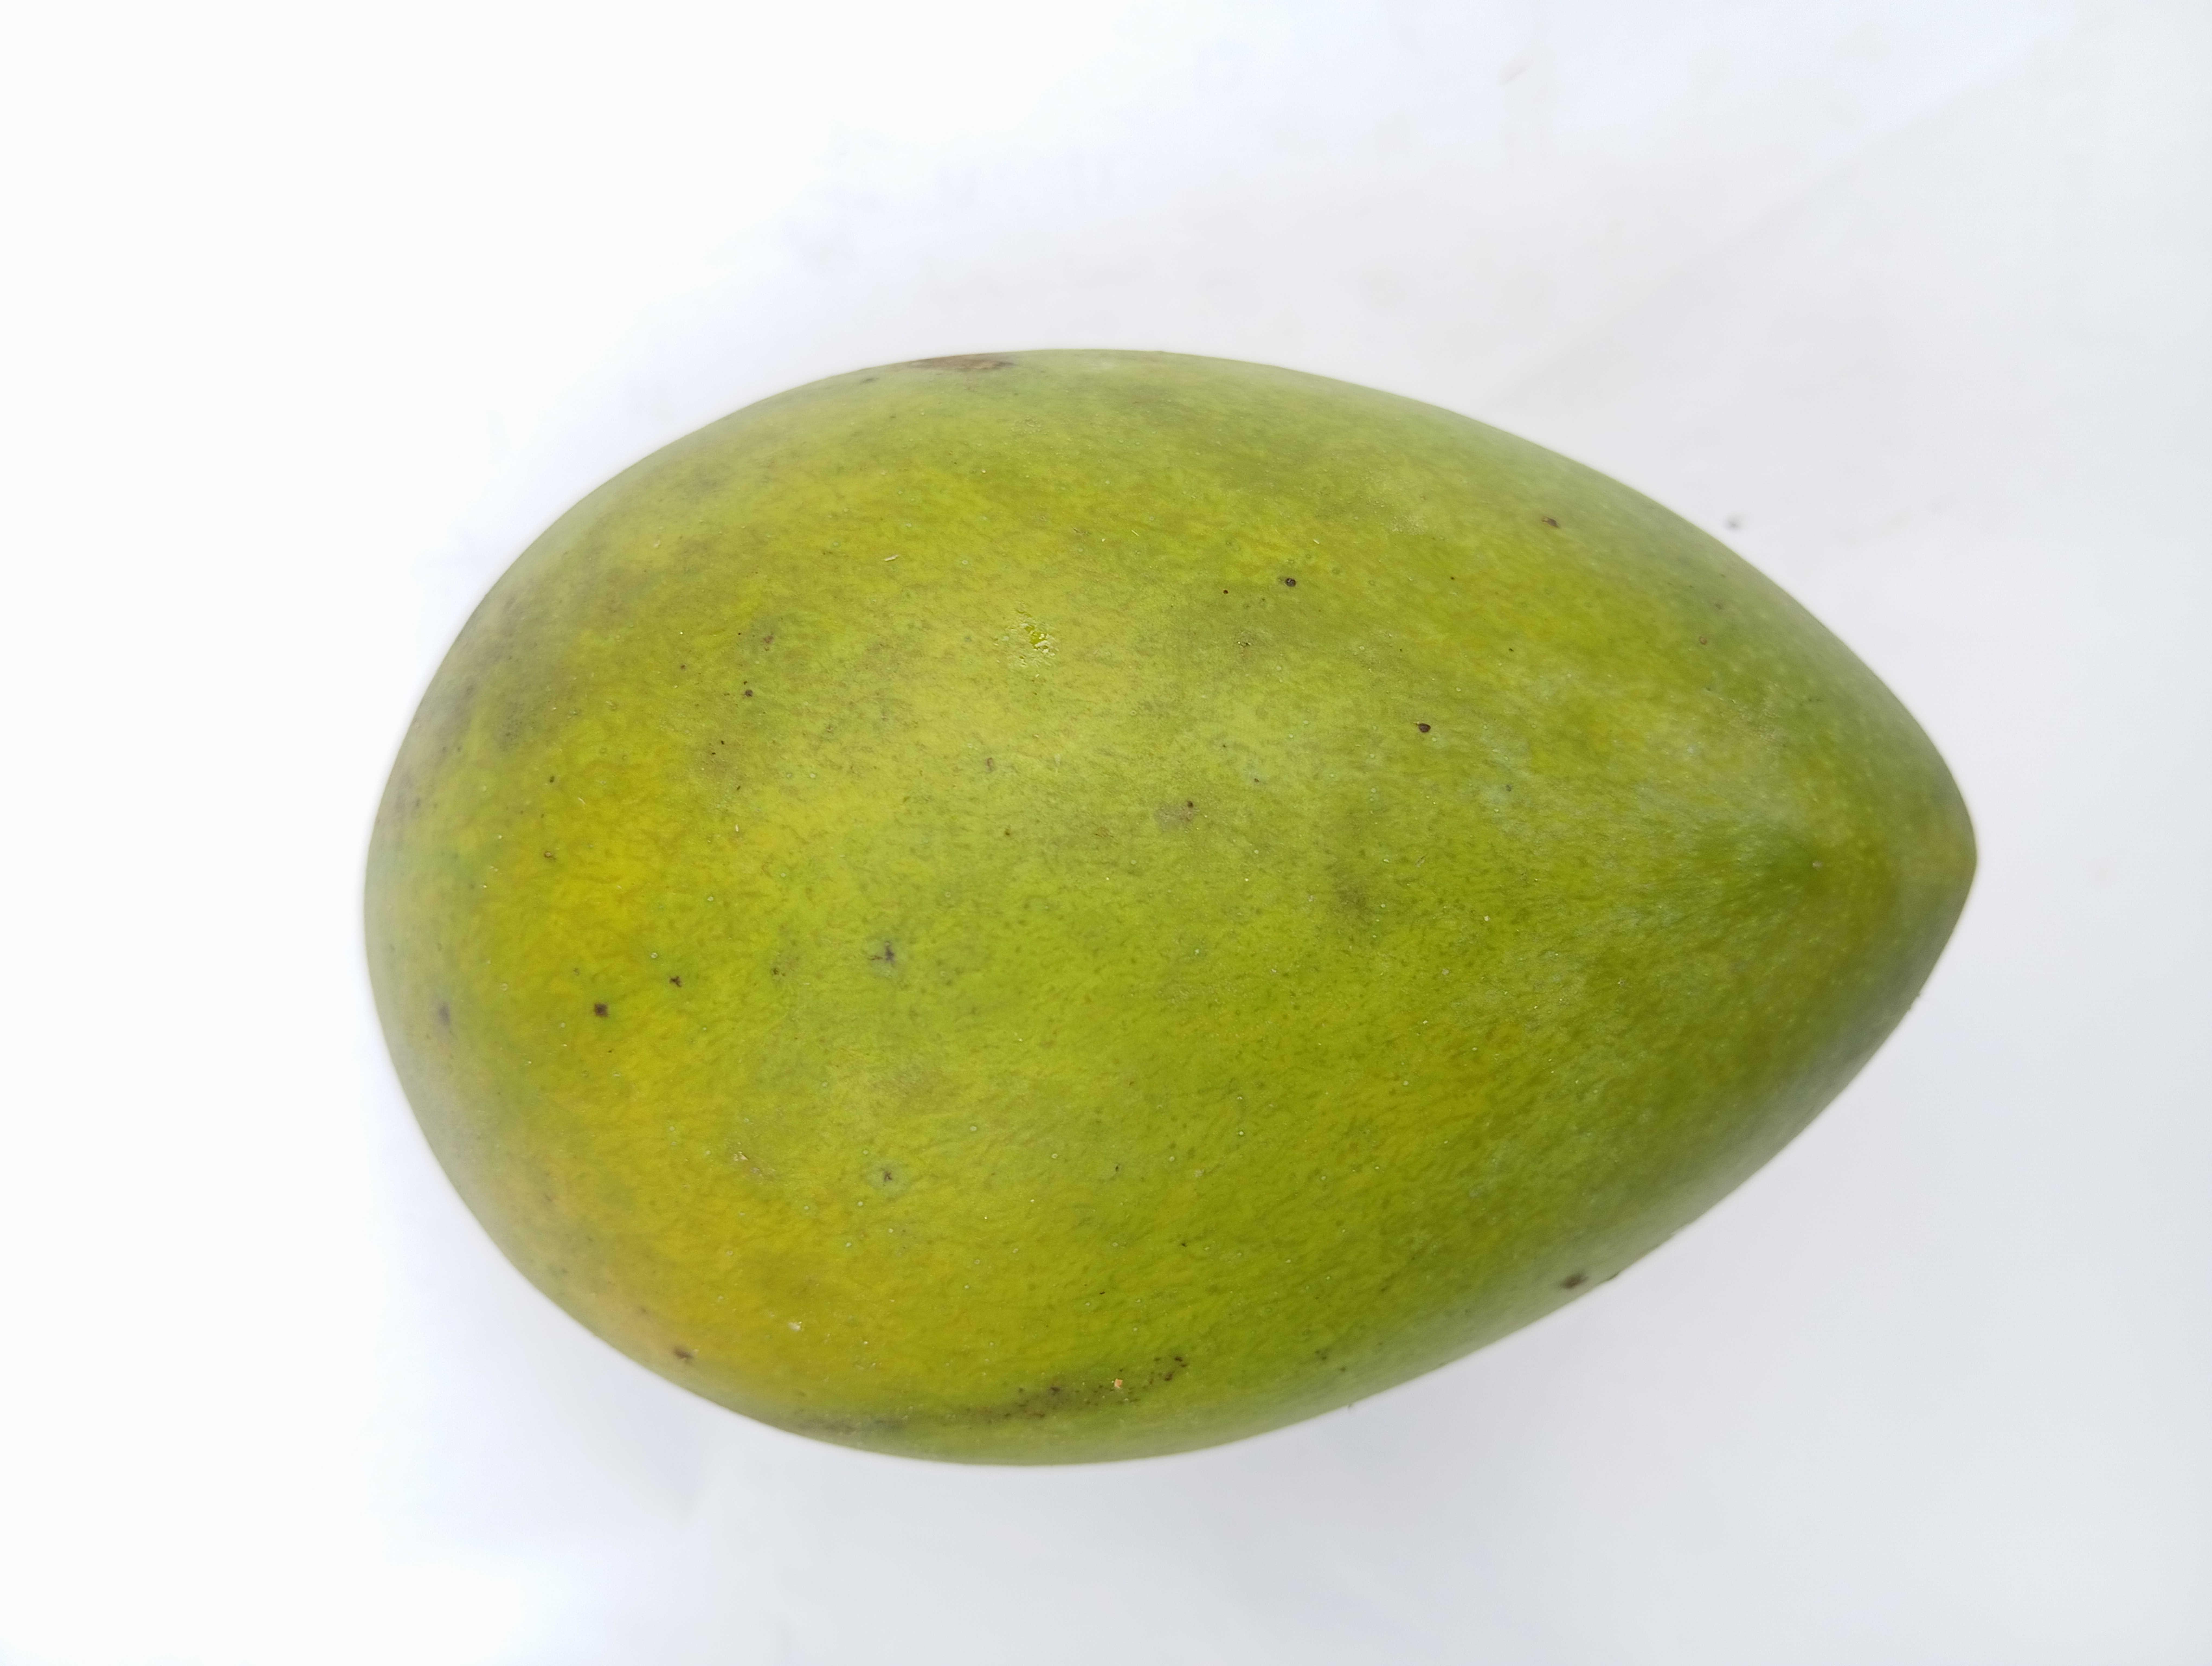
Mango variety: Harivanga